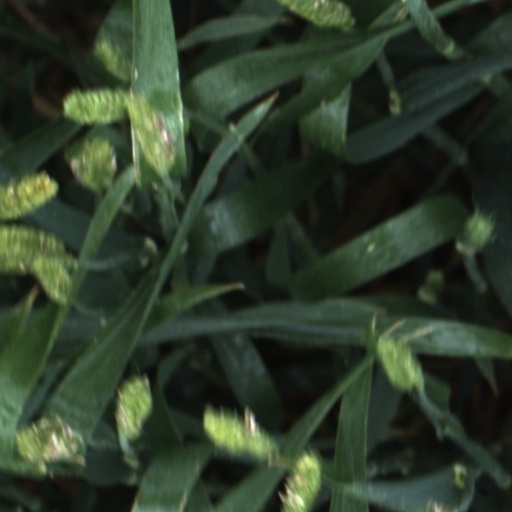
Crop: wheat